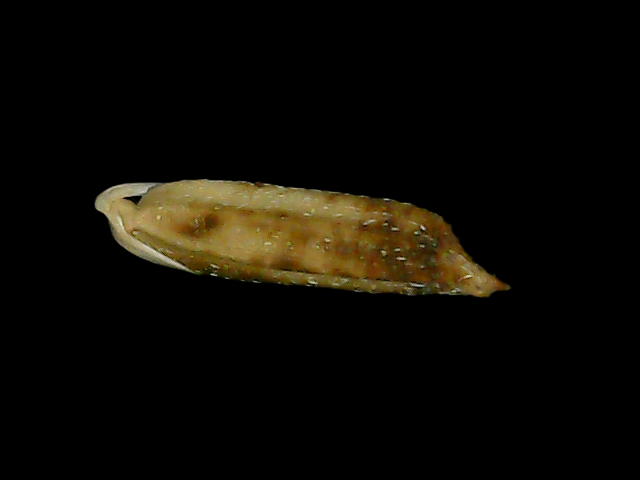
Rice variety: Bd49